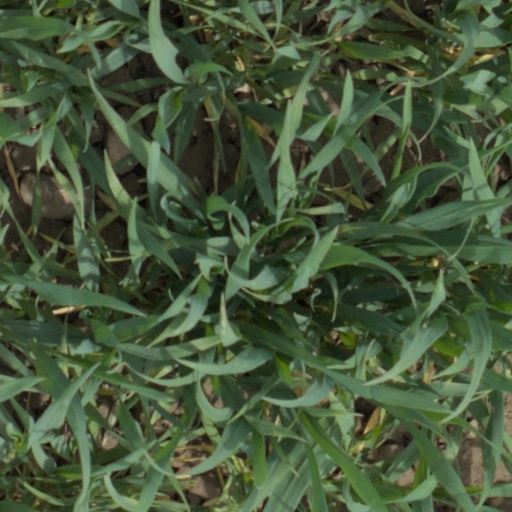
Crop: wheat